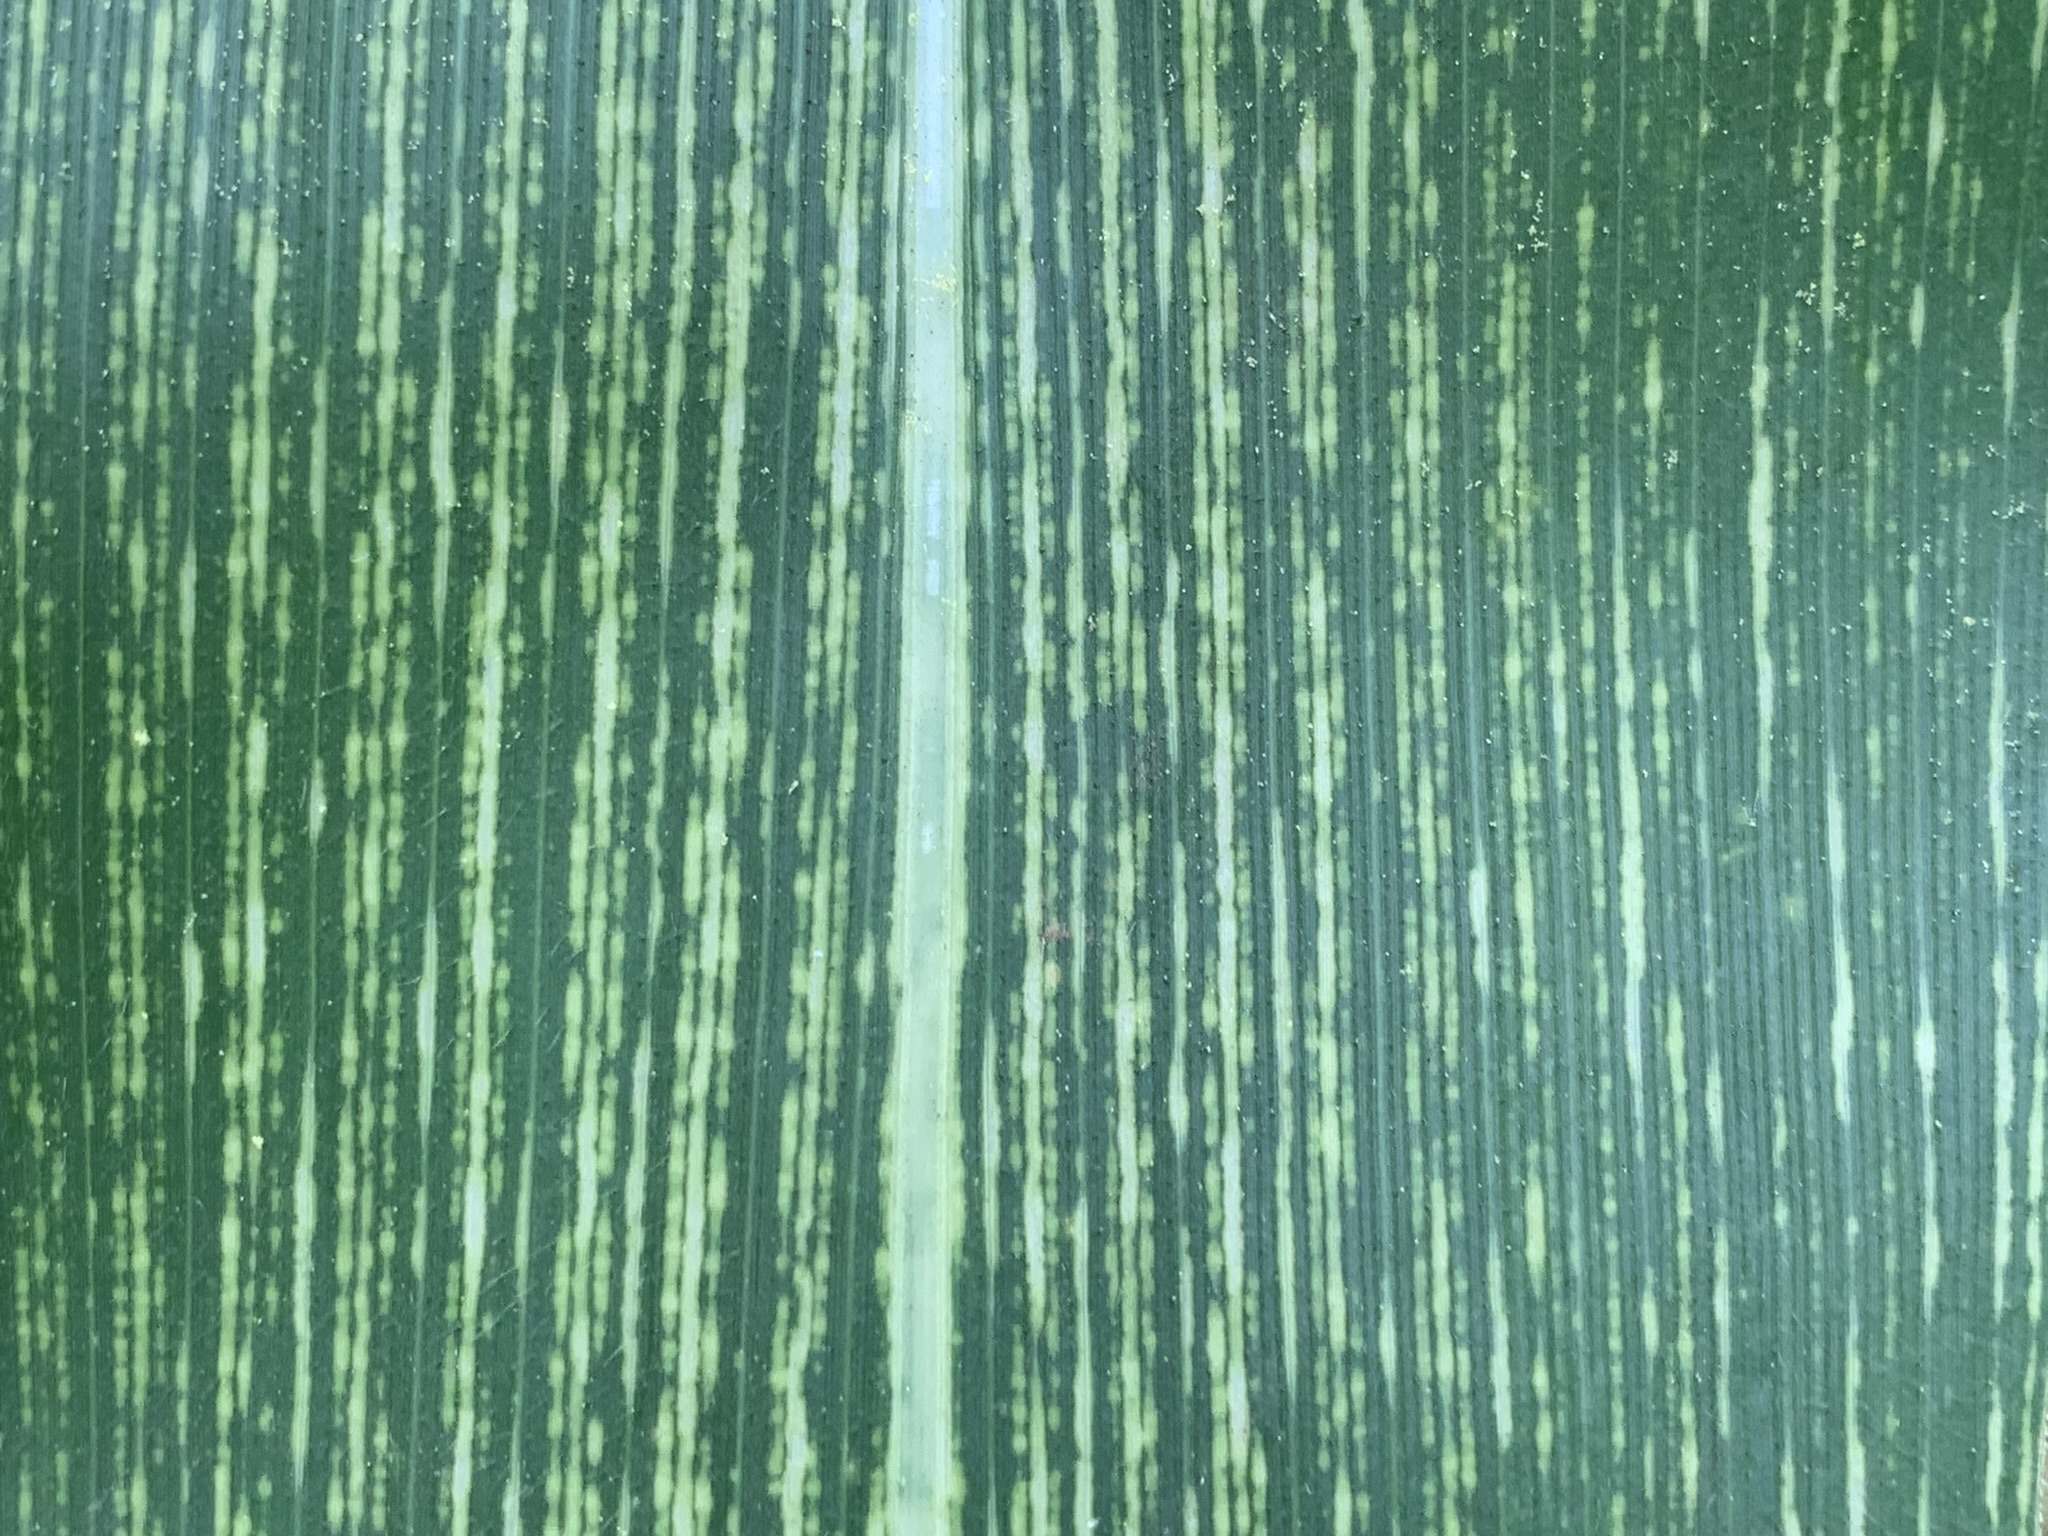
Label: MSV